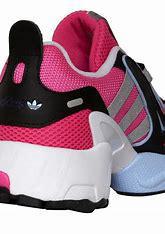
Brand: Adidas
Model: EQT Gazelle